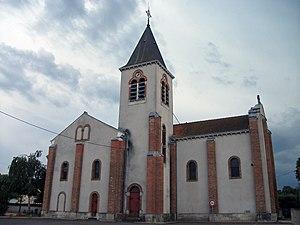
Église de Charmeil.
Charmeil est une commune française, située dans le département de l'Allier en région Auvergne-Rhône-Alpes. Elle fait partie de l'aire urbaine de Vichy.